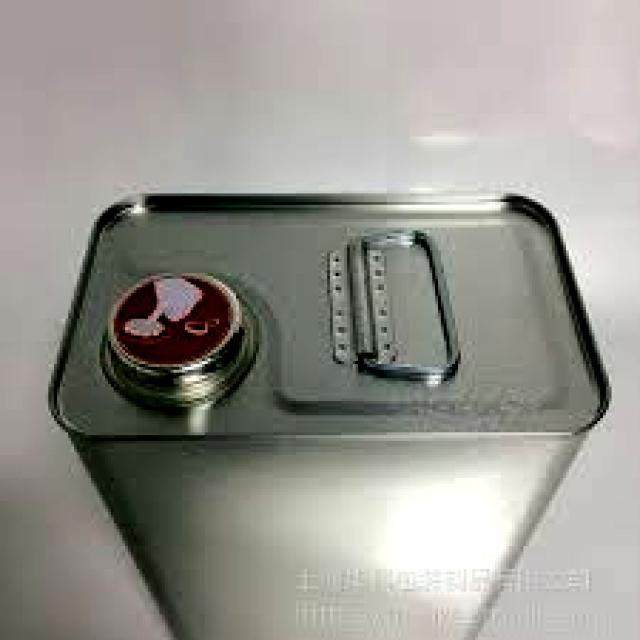
Label: Metal